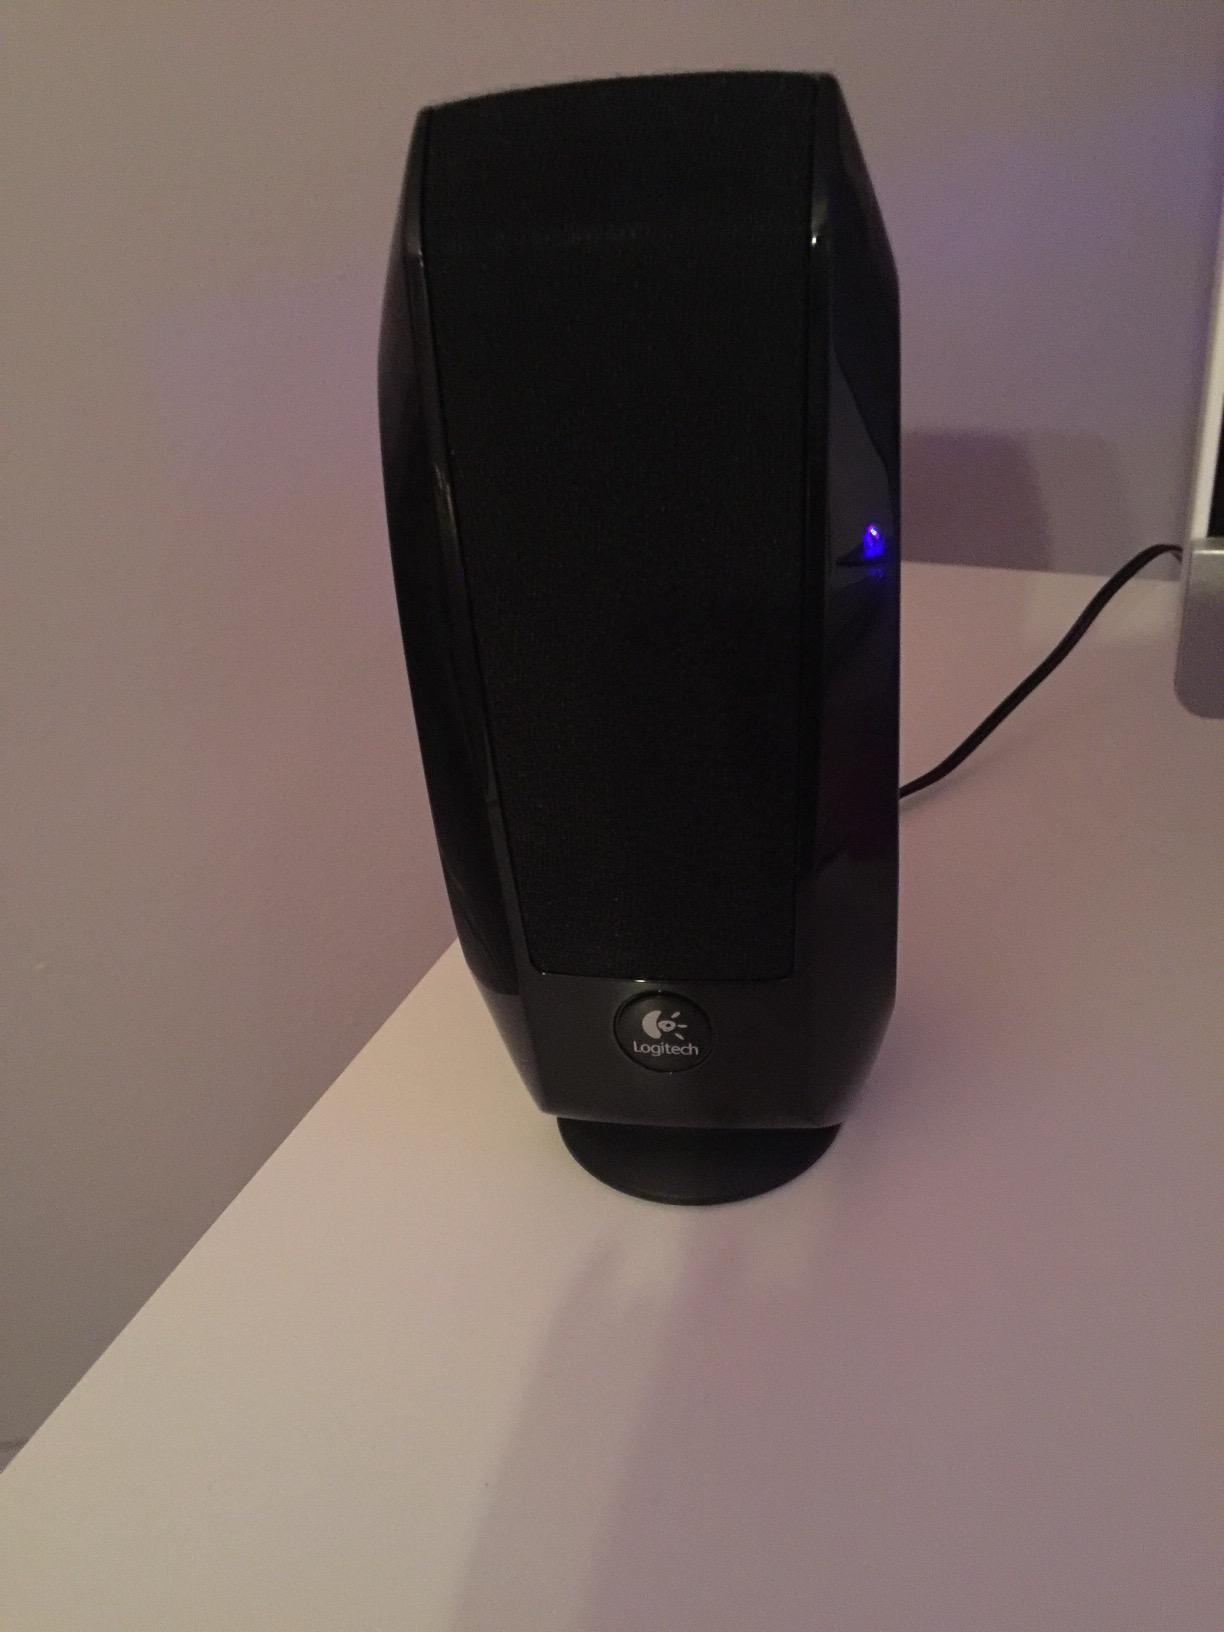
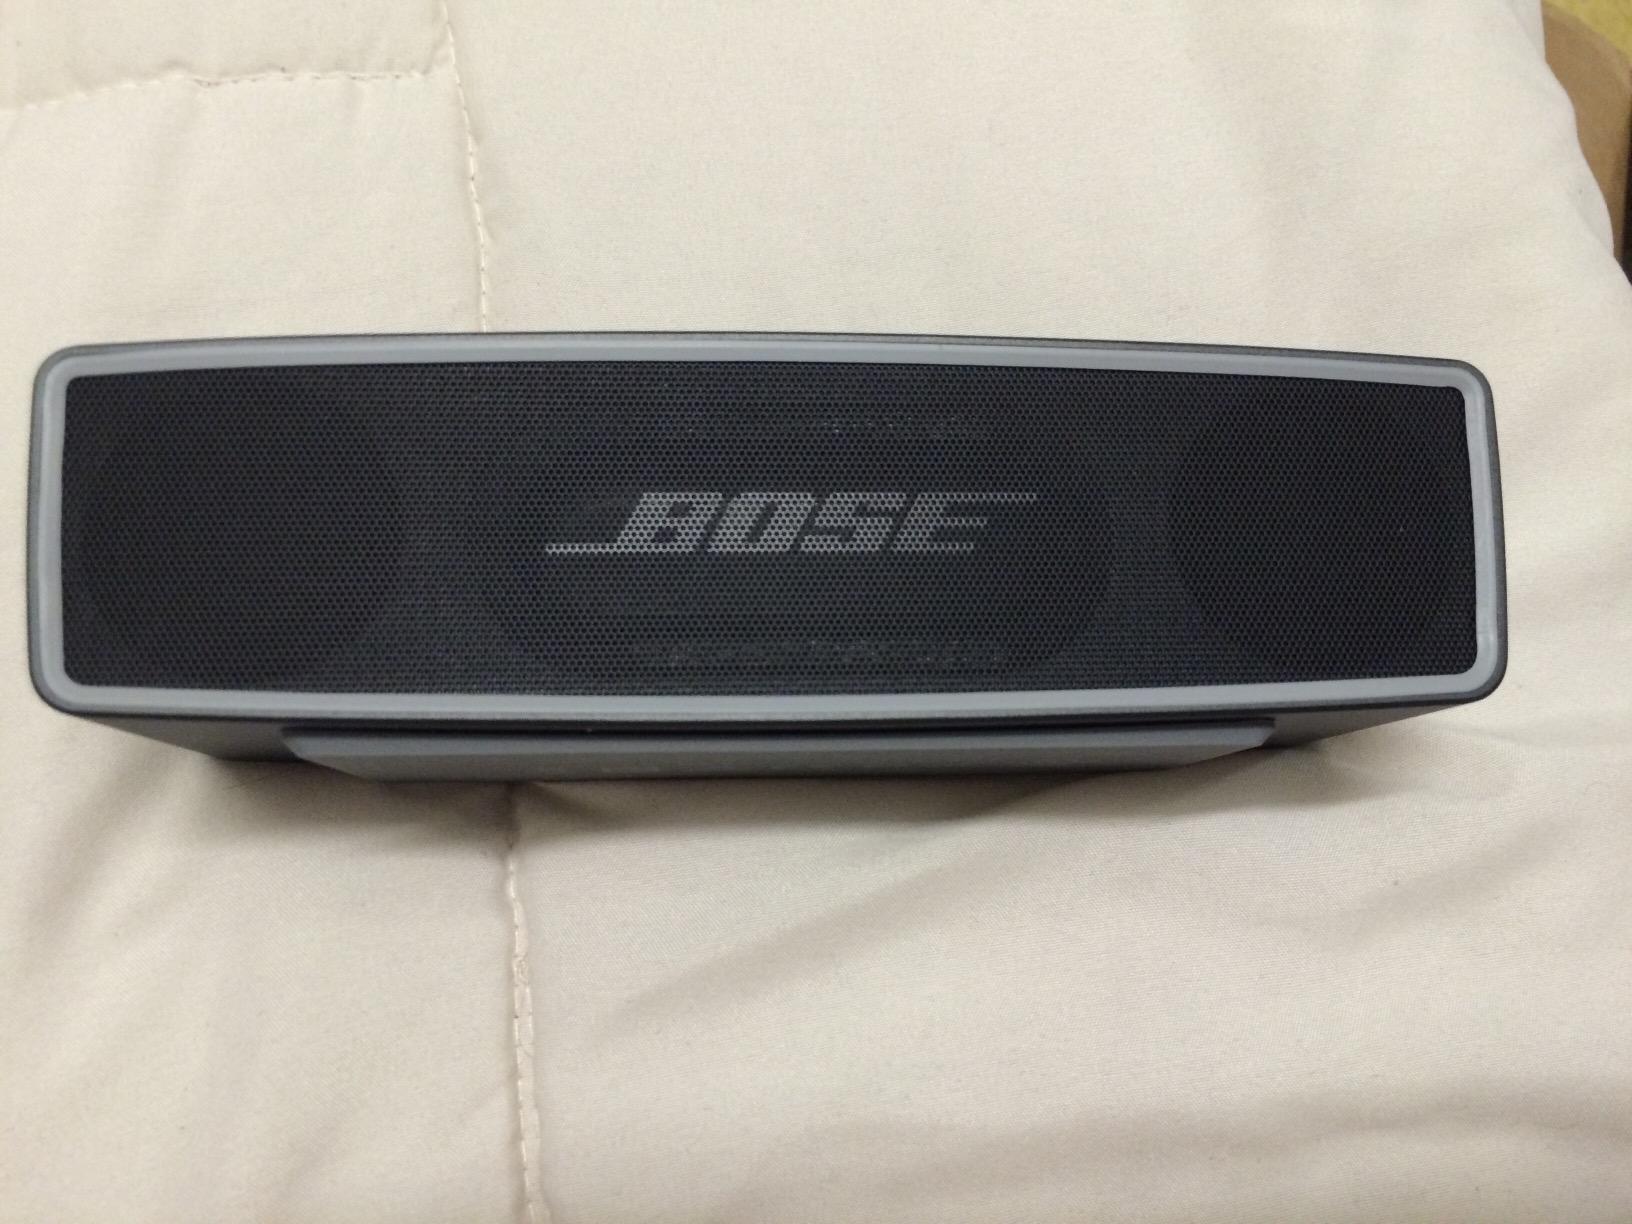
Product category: speaker
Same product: no